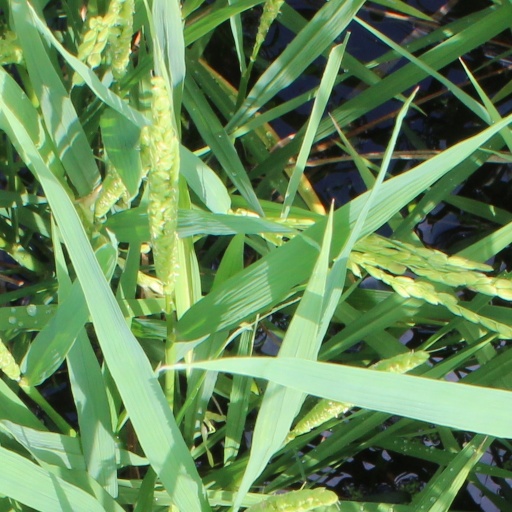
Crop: rice